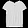
Label: Shirt